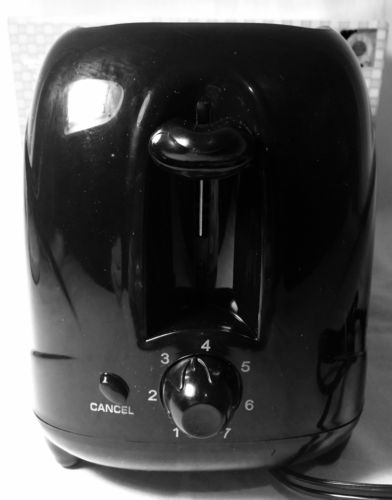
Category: toaster